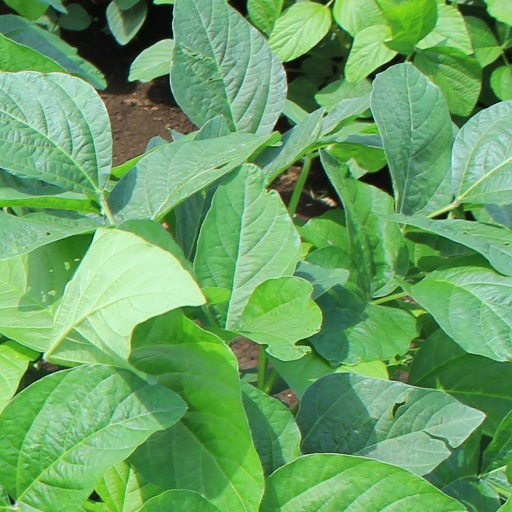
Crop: soybean